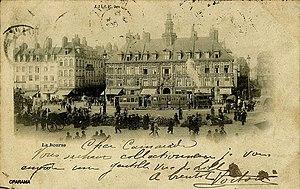
Carte postale Titre
Le tramway de Lille est un ancien réseau de tramway en service entre 1874 et 1966 dans la ville de Lille et sa banlieue, dans le département français du Nord en région Hauts-de-France.